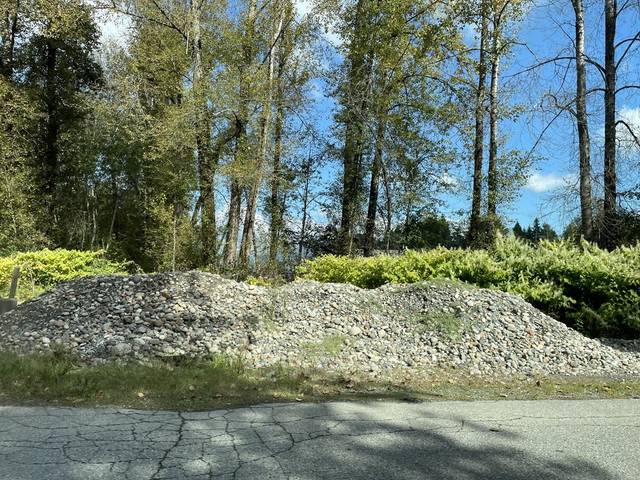
Region: Canada
Coordinates: 49.245, -122.999